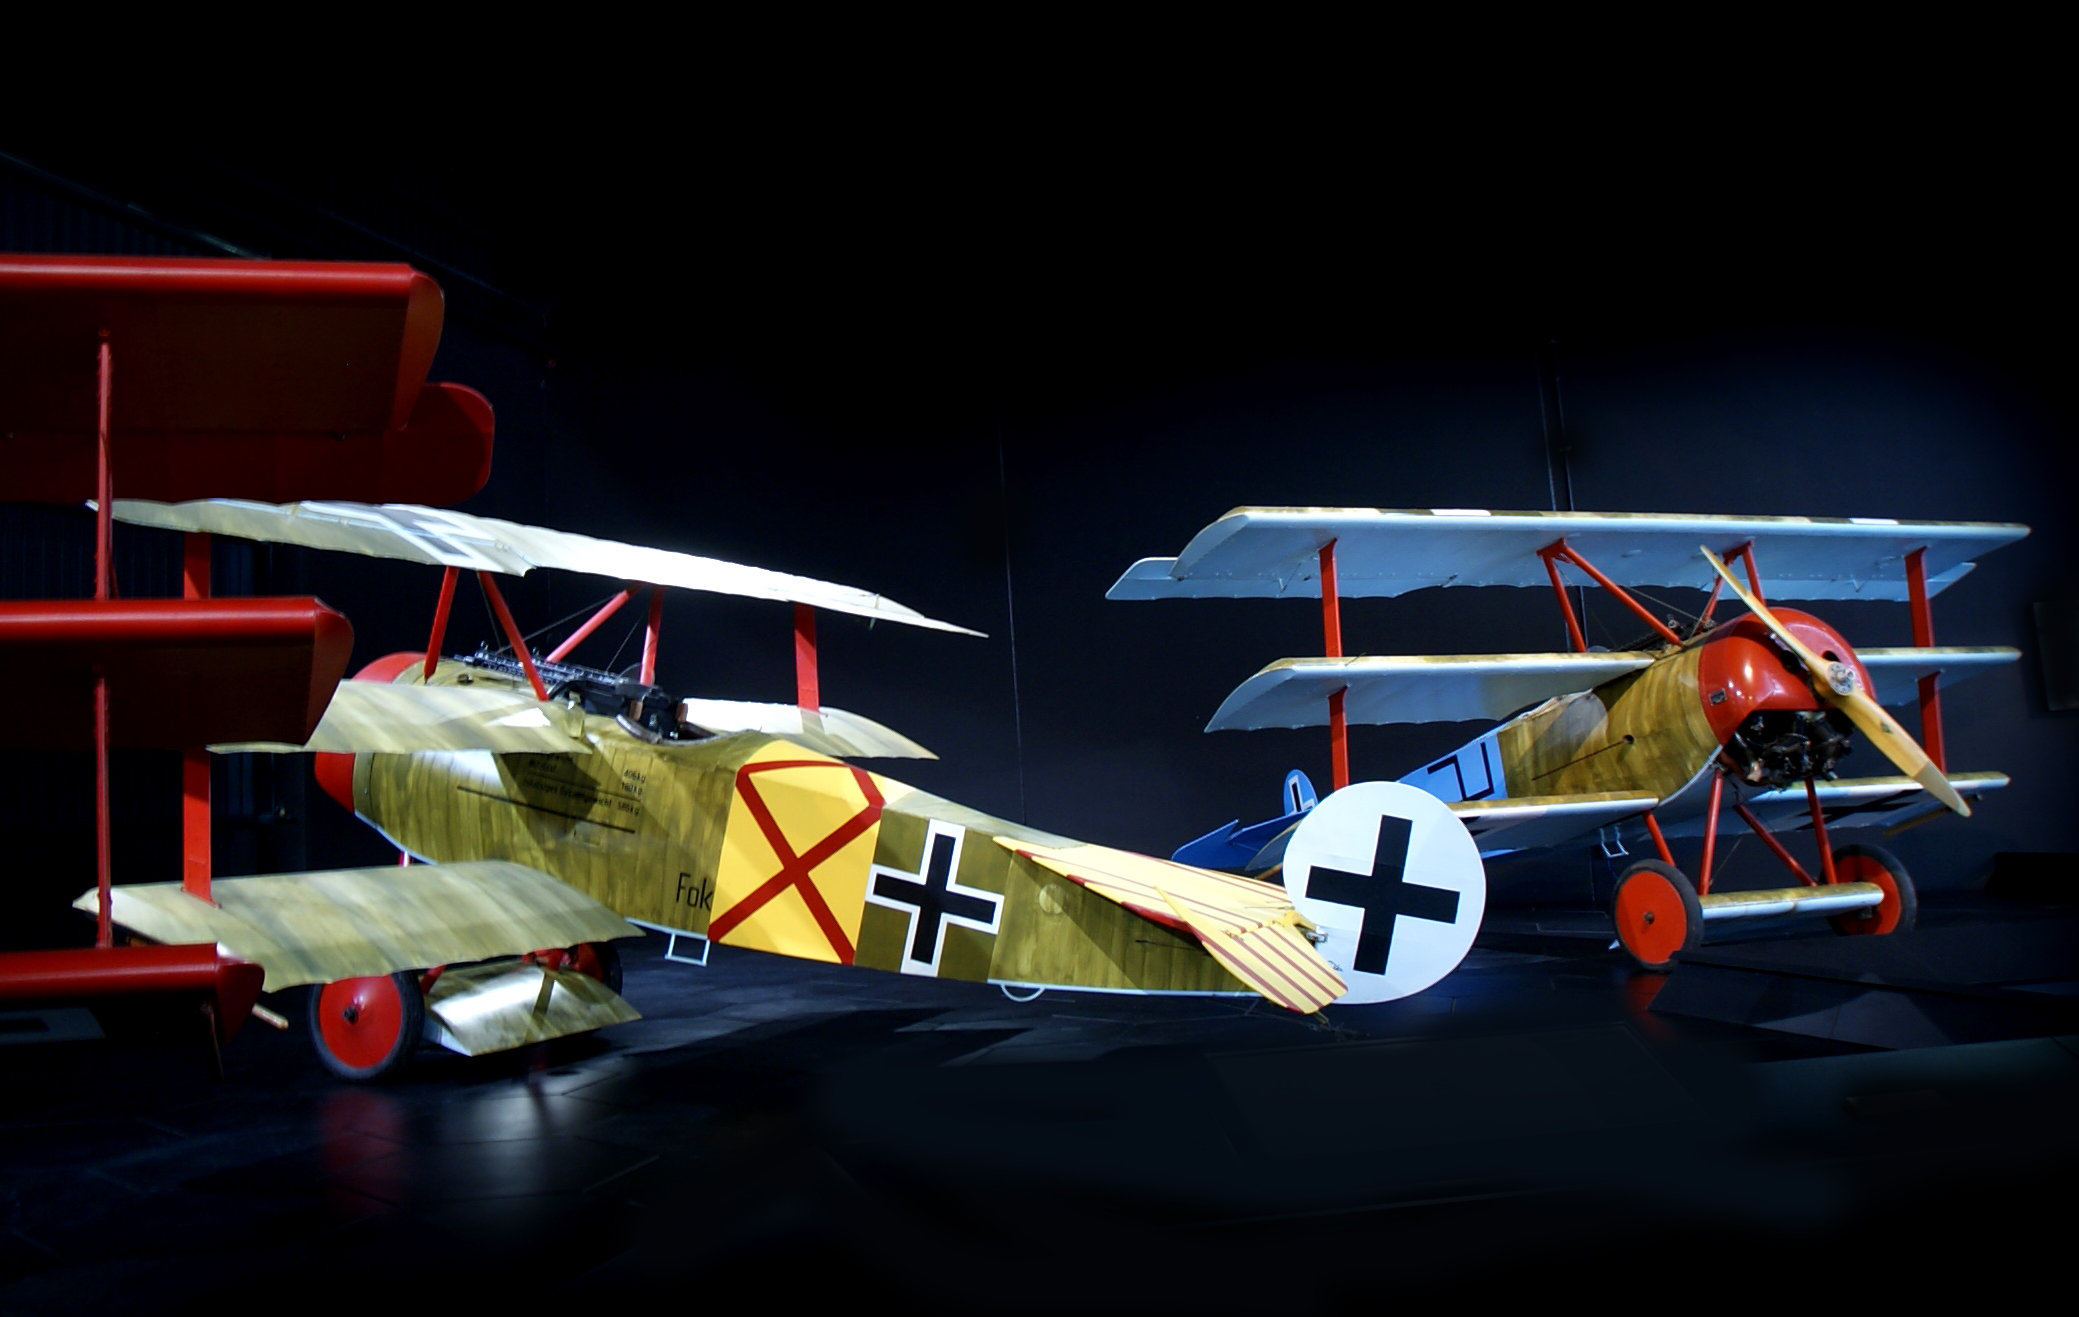
airplane, aircraft, vehicle, museum, aviation, newzealand, fighteraircraft, airshow, biplane, ww1, aircraftww1omaka, fighter aircraft, military aircraft, atmosphere of earth, aircraft engine